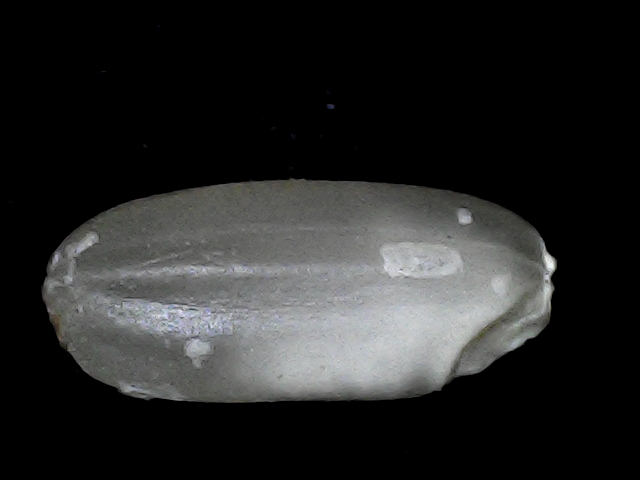
Rice variety: BD52